Rawdon Billing

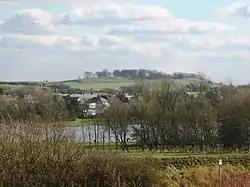
Rawdon Billing with Yeadon Tarn in the foreground, photographed from near the western end of Leeds Bradford International Airport runway

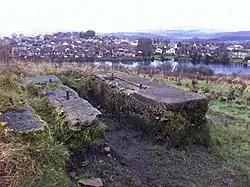
Foundations for a World War II search light for Yeadon Aerodrome.

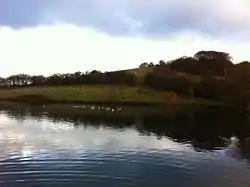
View of The Billing from Larkfield Dam.

Rawdon Billing, sometimes referred to as Billing Hill, is a tree-topped hill situated in Rawdon, West Yorkshire, England. Reaching an elevation of , it is a significant landmark in the Aireborough area.